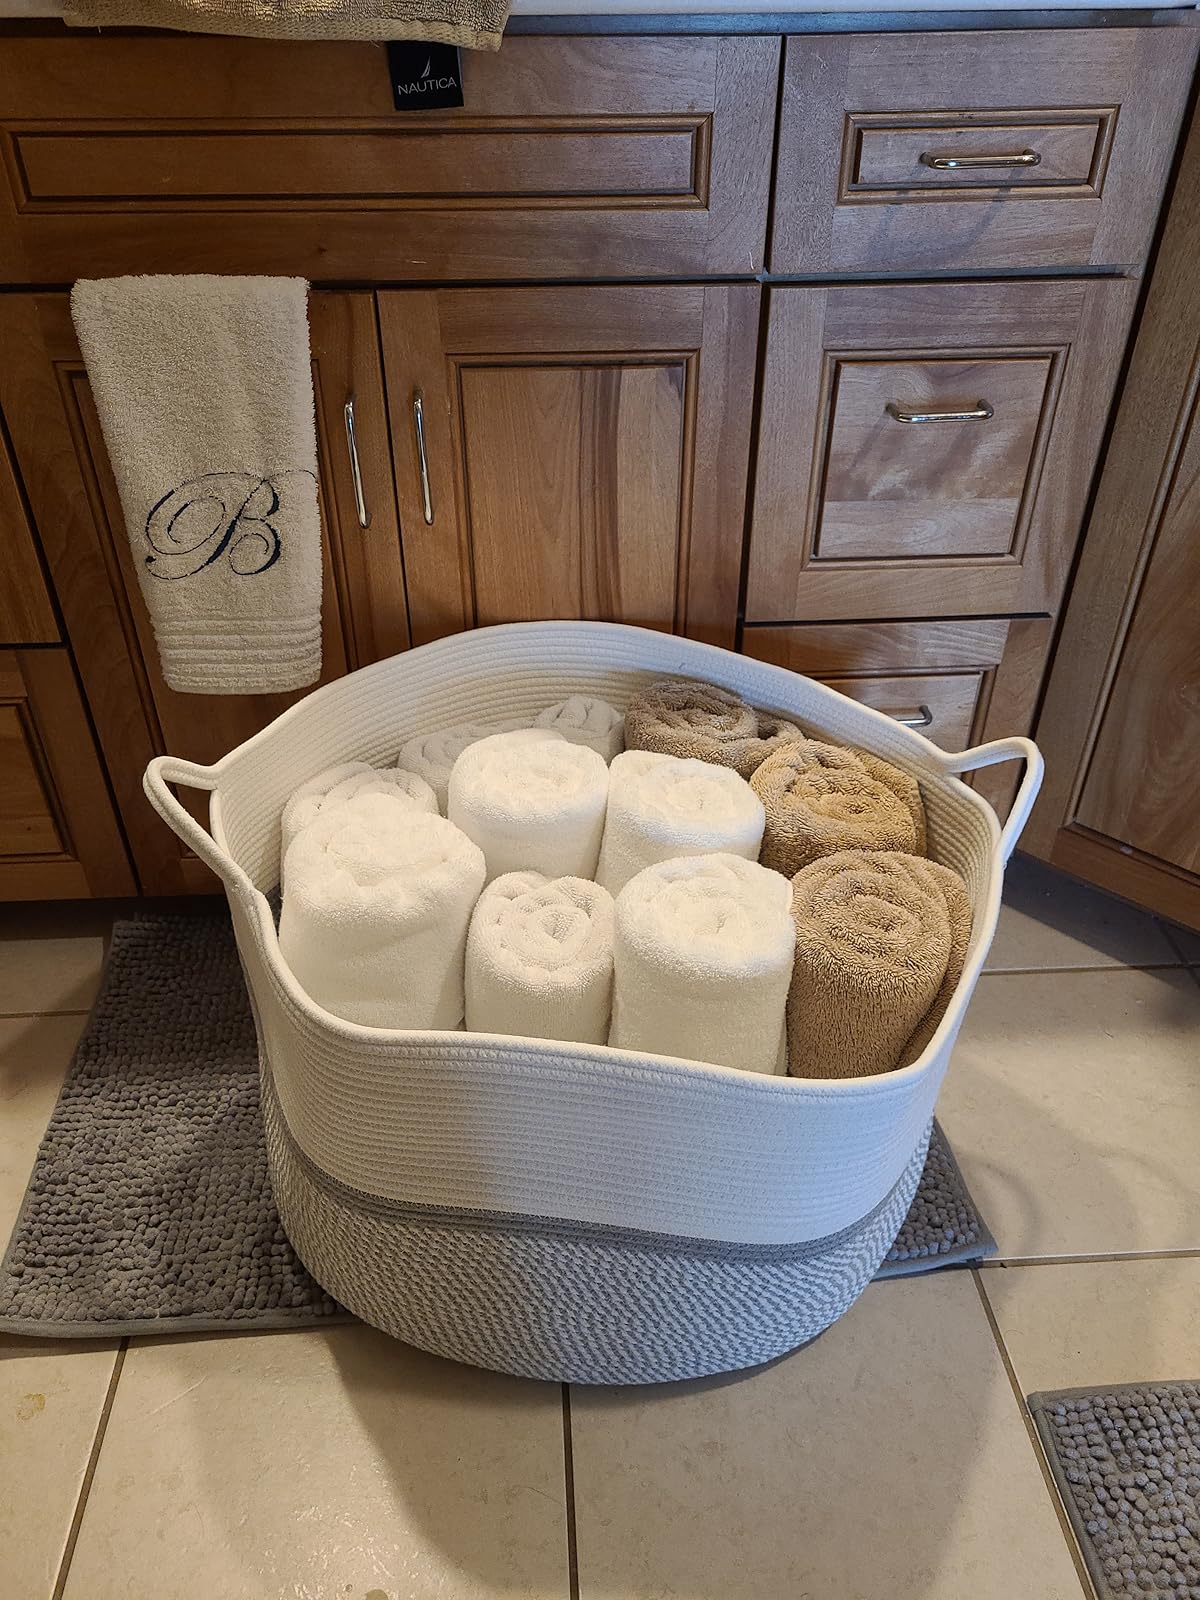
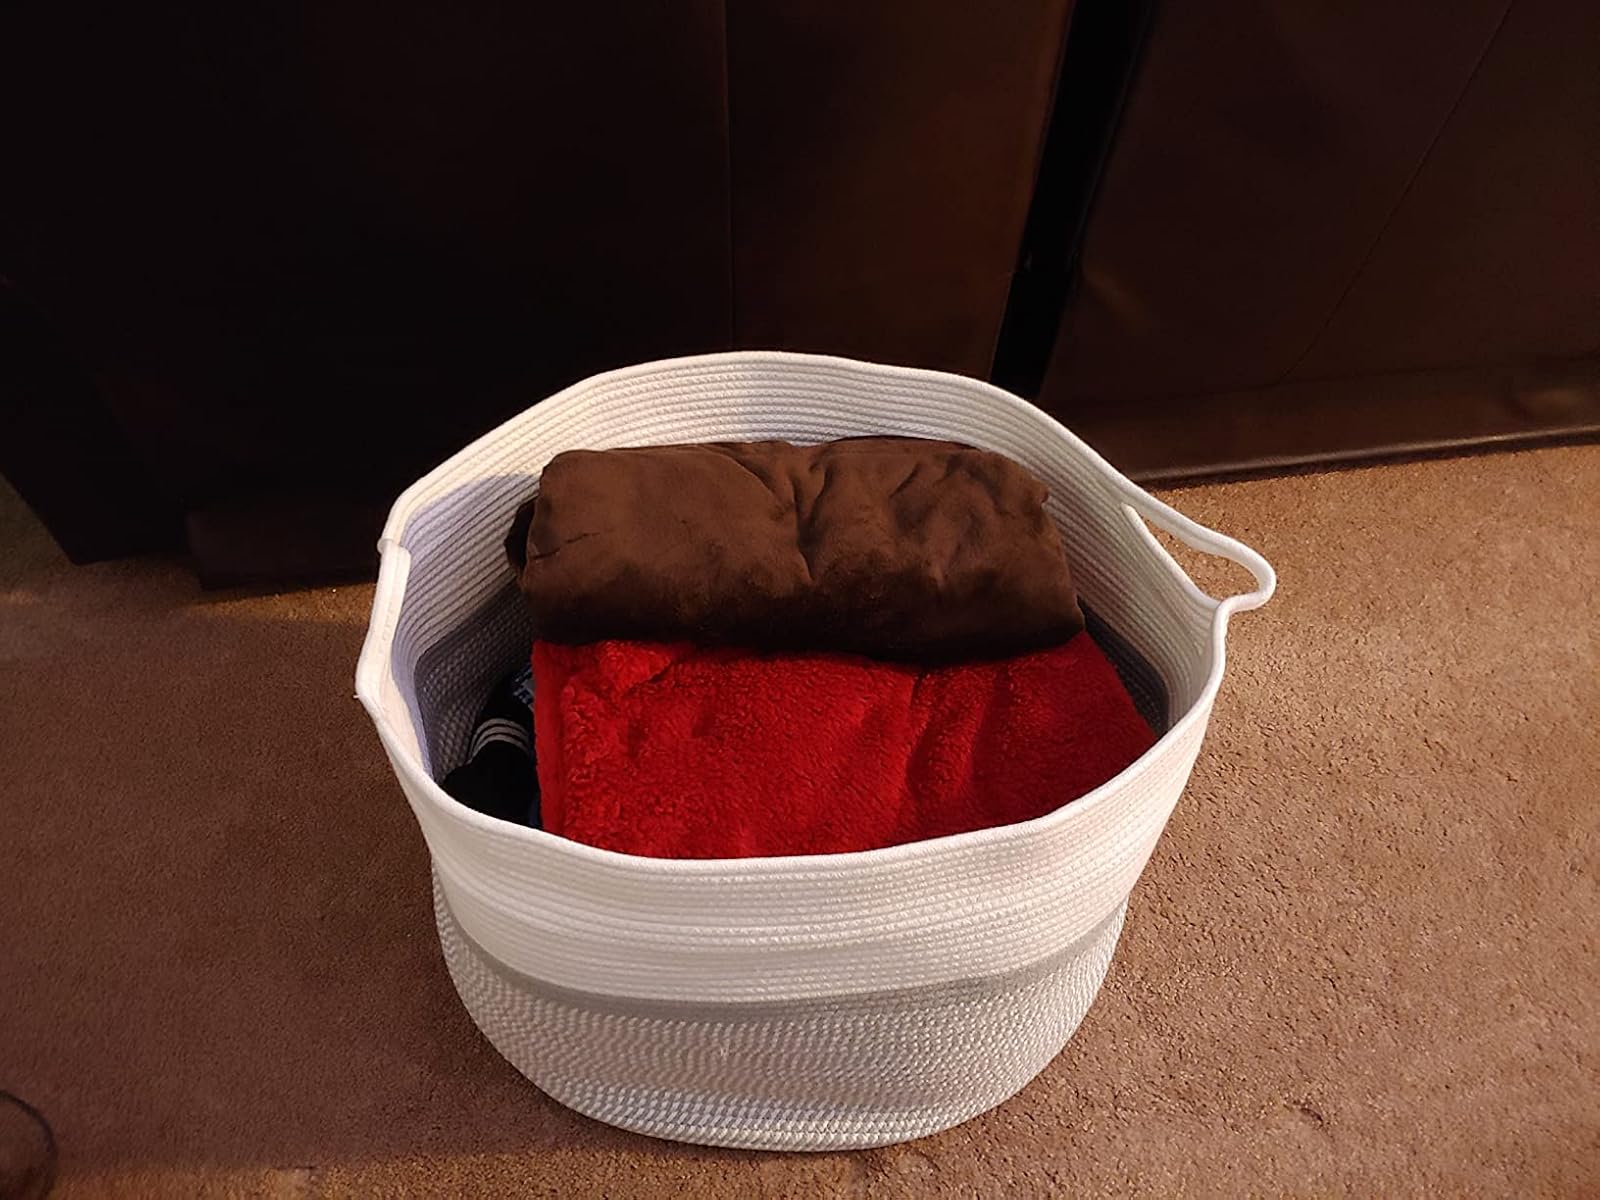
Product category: items_hamper
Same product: yes